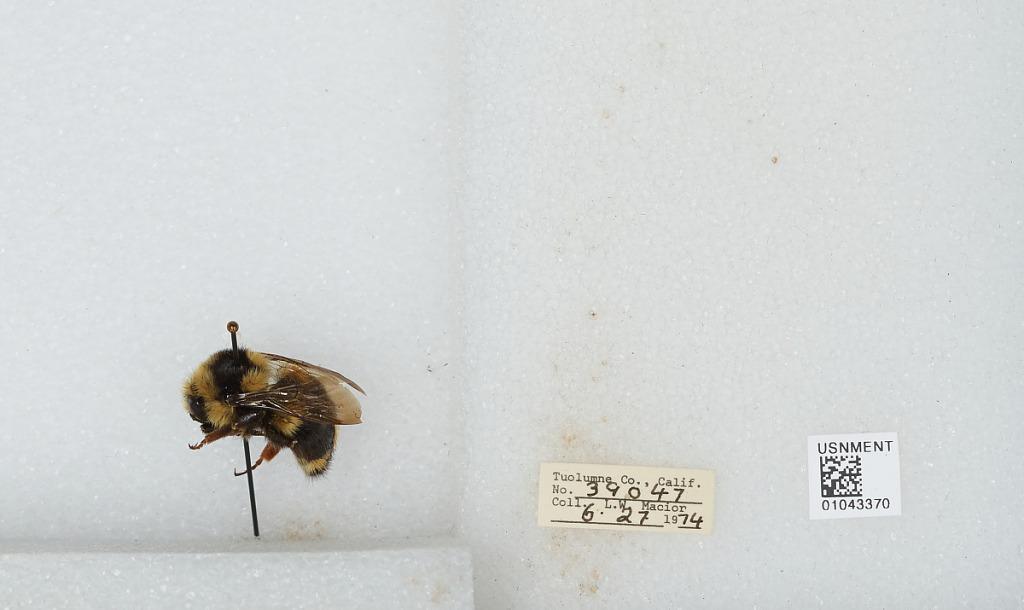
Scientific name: Bombus bifarius nearcticus
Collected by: L. Macior
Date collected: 1974-6-27
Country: United States
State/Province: California
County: Tuolumne
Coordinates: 38.02, -119.94